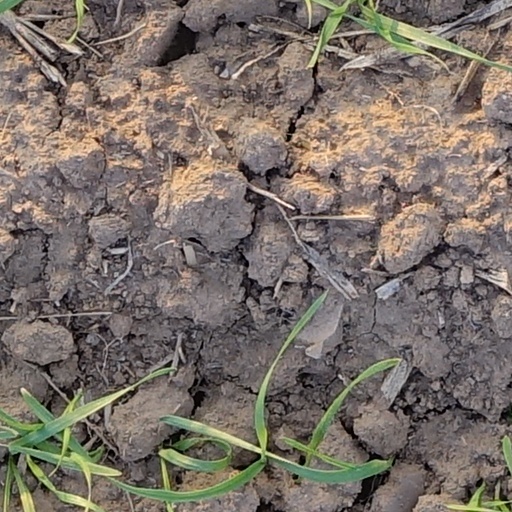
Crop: wheat